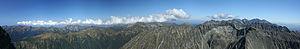
Le Kriváň est une montagne située en Slovaquie culminant à 2 494 mètres d’altitude. Il fait partie des Carpates et plus précisément du massif des Hautes Tatras.